Brad Benavides

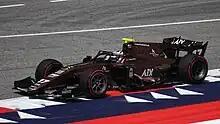
Benavides driving the Dallara F2 2018 during the 2023 Spielberg Formula 3 round

In November 2022, Benavides would compete in the Formula 2 post-season test for Charouz Racing System, partnering F2 veteran Roy Nissany at the Yas Marina Circuit. Shortly after, Benavides was confirmed to drive for the outfit in 2023 alongside Nissany under the new name PHM Racing by Charouz. He prepared for the season by competing in the Formula Regional Middle East Championship at the start of the year with Hyderabad Blackbirds by MP Motorsport, taking two points finishes and notably being involved in a crash at Kuwait Motor Town where his car flipped over several cars, Benavides narrowly outqualified teammate Nissany during his Formula 2 debut. The year would become a struggle, as Benavides failed to score points throughout the campaign. In addition, the American would become involved in multiple incidents, namely a collision with Amaury Cordeel in Jeddah, crashes at Melbourne and Baku, and a retirement on the opening lap of the Silverstone sprint race after being spun around by Clément Novalak. Before the round at Spa-Francorchamps, it was announced that Benavides would be replaced by Euroformula Open racer Josh Mason. Benavides did not return that year, finishing 22nd in the standings with a highest finish of tenth in the Baku sprint race.